Gallium monoiodide

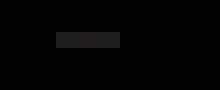
GaCp reacts with Cr(CO)(cyclooctene) to form a new CpGa–Cr(CO). The GaCp* analogue can also be accessed.

Like (pentamethylcyclopentadienyl)gallium(I), cyclopentadienylgallium can also coordinate to transition metal complexes such as Cr(CO)(cyclooctene) or Co(CO) to yield CpGa–Cr(CO) or (thf)GaCp{Co(CO)}. For CpGa–Cr(CO), the Ga-Cr bond length (239.6 pm) is similar to that for a (pentamethylcyclopentadienyl)gallium(I) analogue (240.5 pm). For this complex, the trans effect is also observed, where the Cr-CO bond trans to the cyclopentadienylgallium ligand is contracted (186 pm) relative to the cis Cr-CO bonds (189.5 pm). While cyclopentadienylgallium can act as a terminal ligand similar to (pentamethylcyclopentadienyl)gallium(I), it was determined that cyclopentadienylgallium analogues react faster than their (pentamethylcyclopentadienyl)gallium(I) counterparts. This can be attributed to the lower steric bulk of cyclopentadienylgallium.